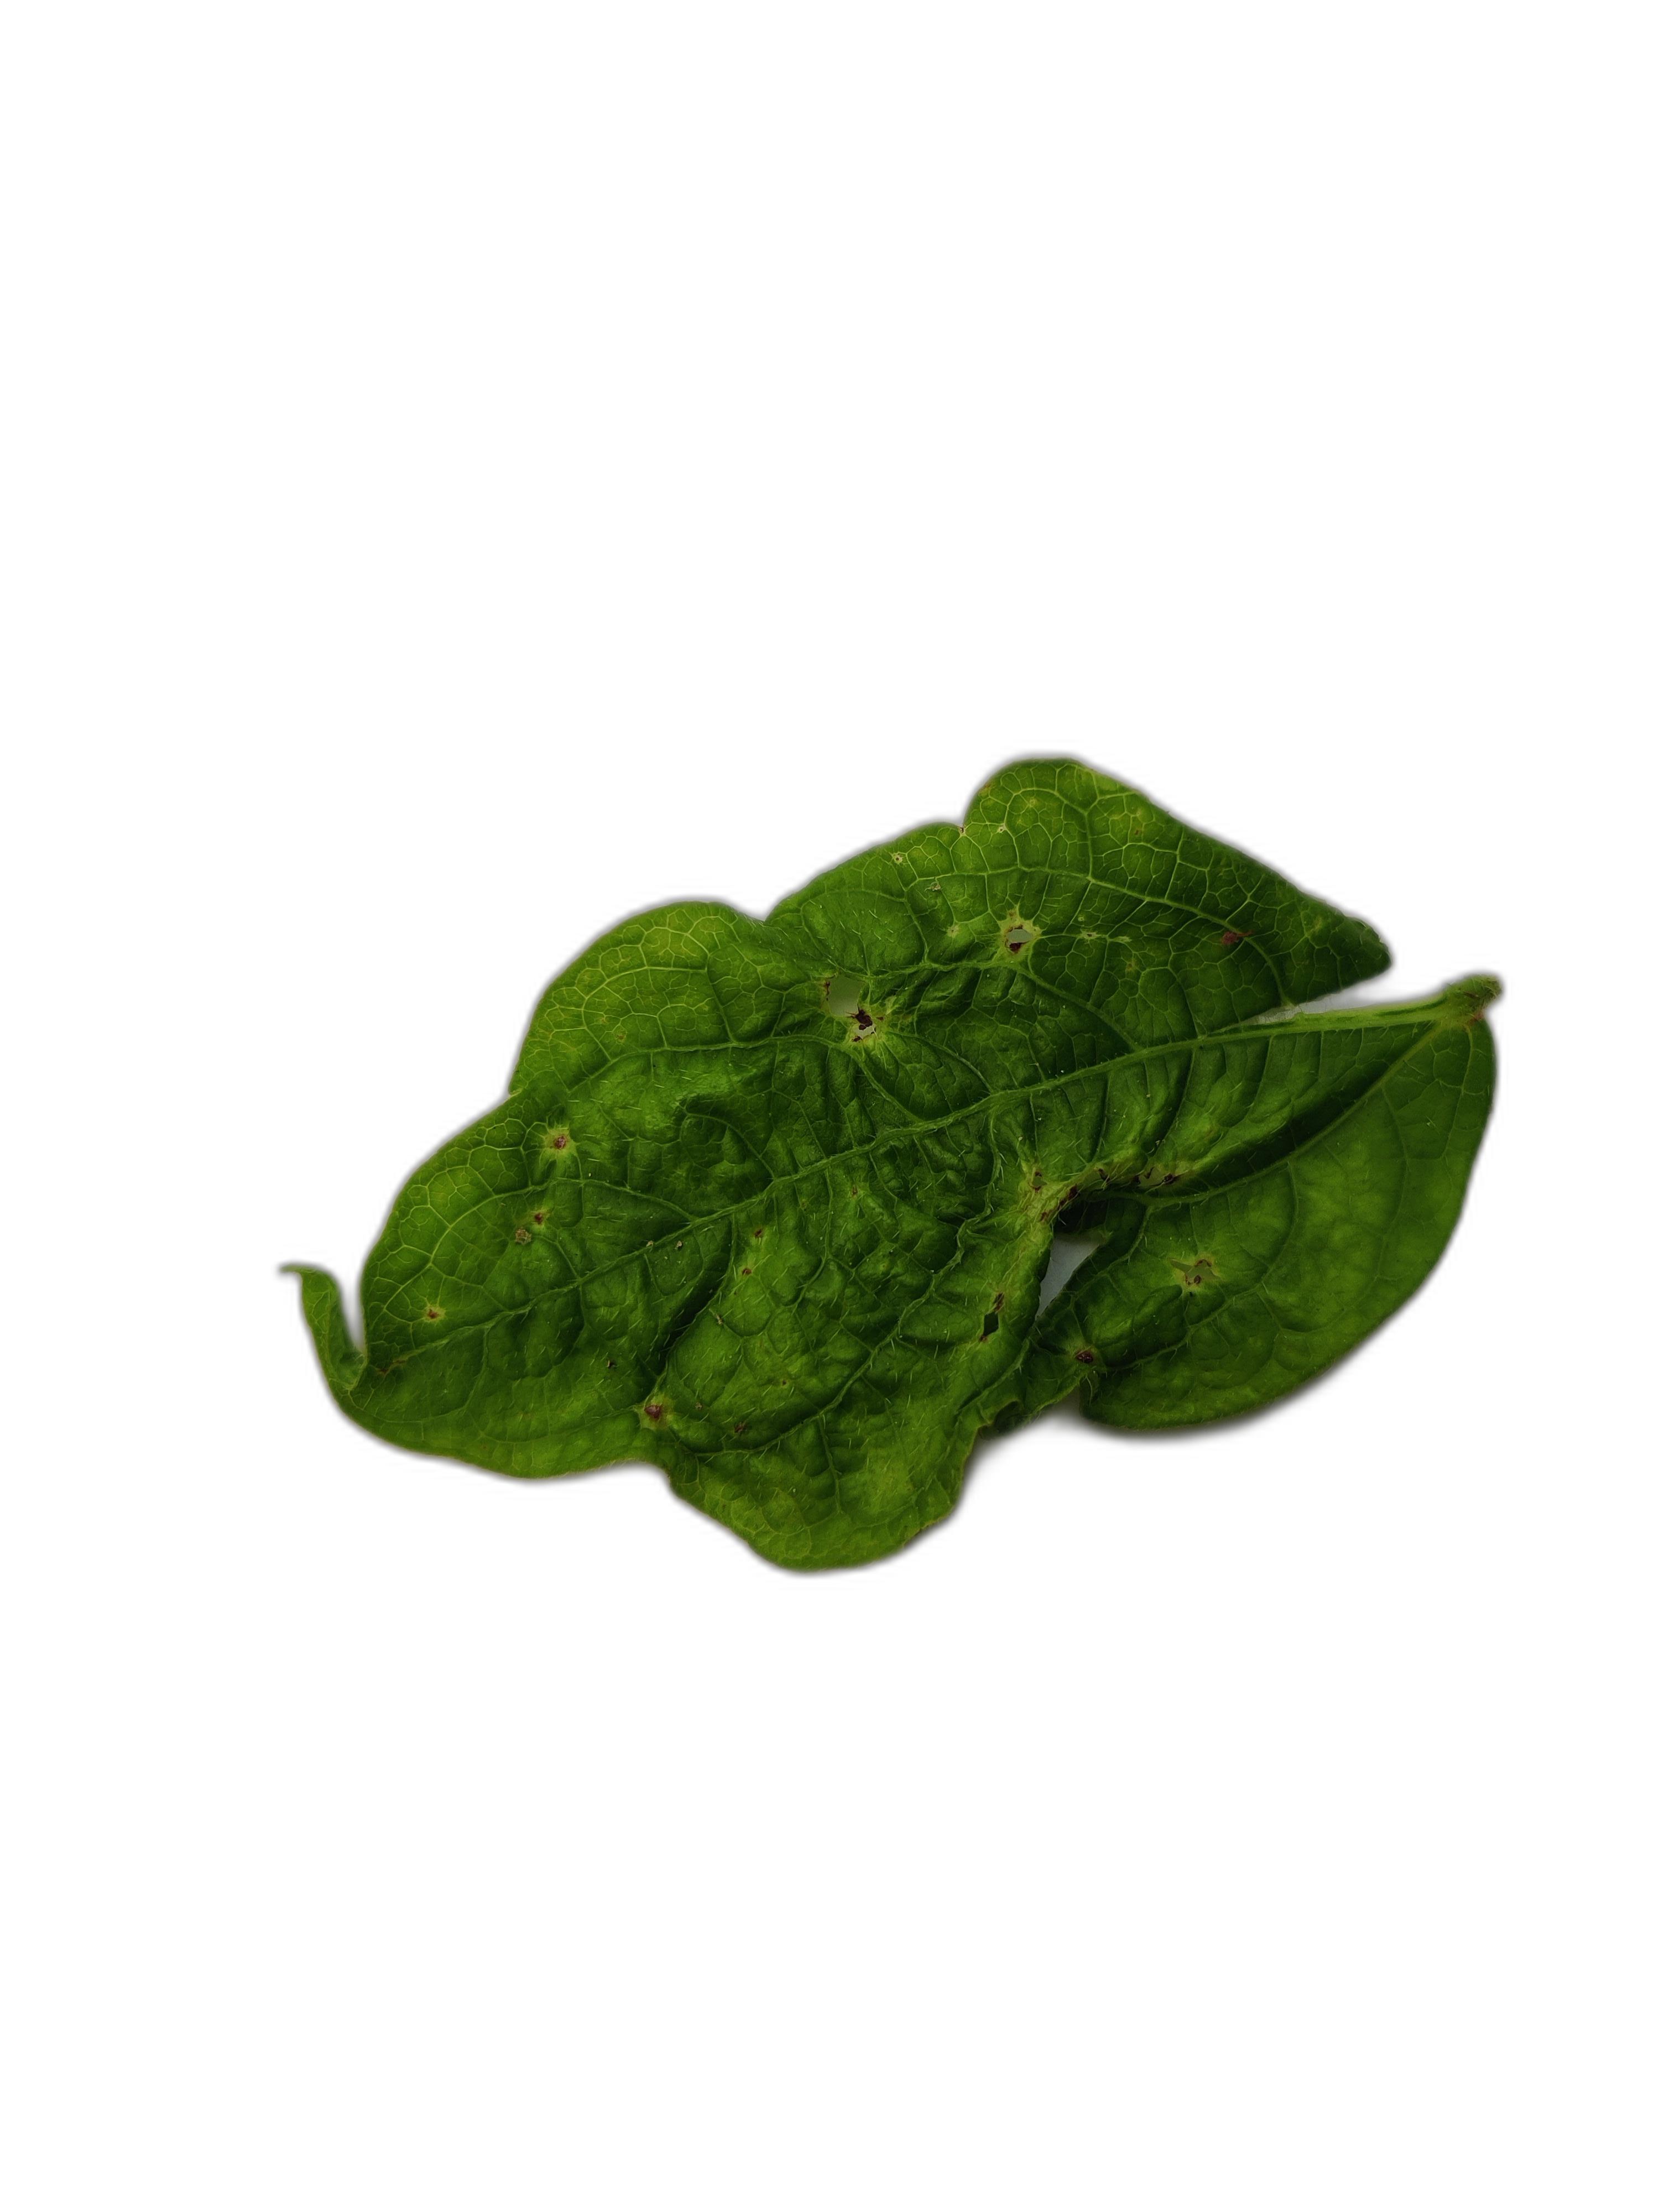
Label: Leaf Crinkle